Dave Bautista

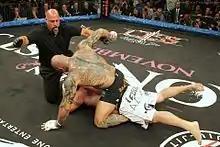
The closing moments of Bautista's win against Vince Lucero in 2012

After leaving WWE, Bautista attended on June 16, 2010, having previously registered an interest in competing in MMA. Five days later, he said that he would be embarking on an MMA career. He became a brown belt in Brazilian jiu-jitsu under Cesar Gracie. Bautista and Strikeforce agreed on a price and were negotiating a contract. However, in April 2011, Bautista stated that negotiations fell through when the organization was bought by the Zuffa company.